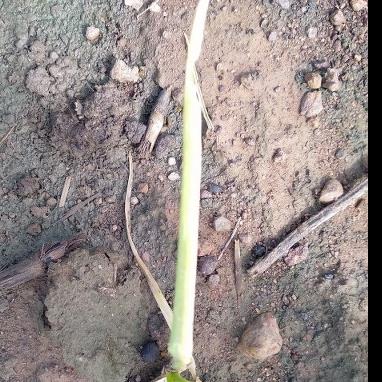
Crop: Onion
Condition: fusarium-d